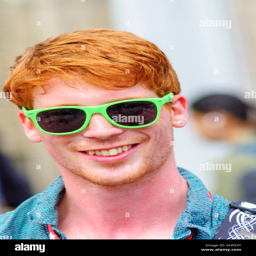
male singer with red hair and wearing green sunglasses performing during music festival